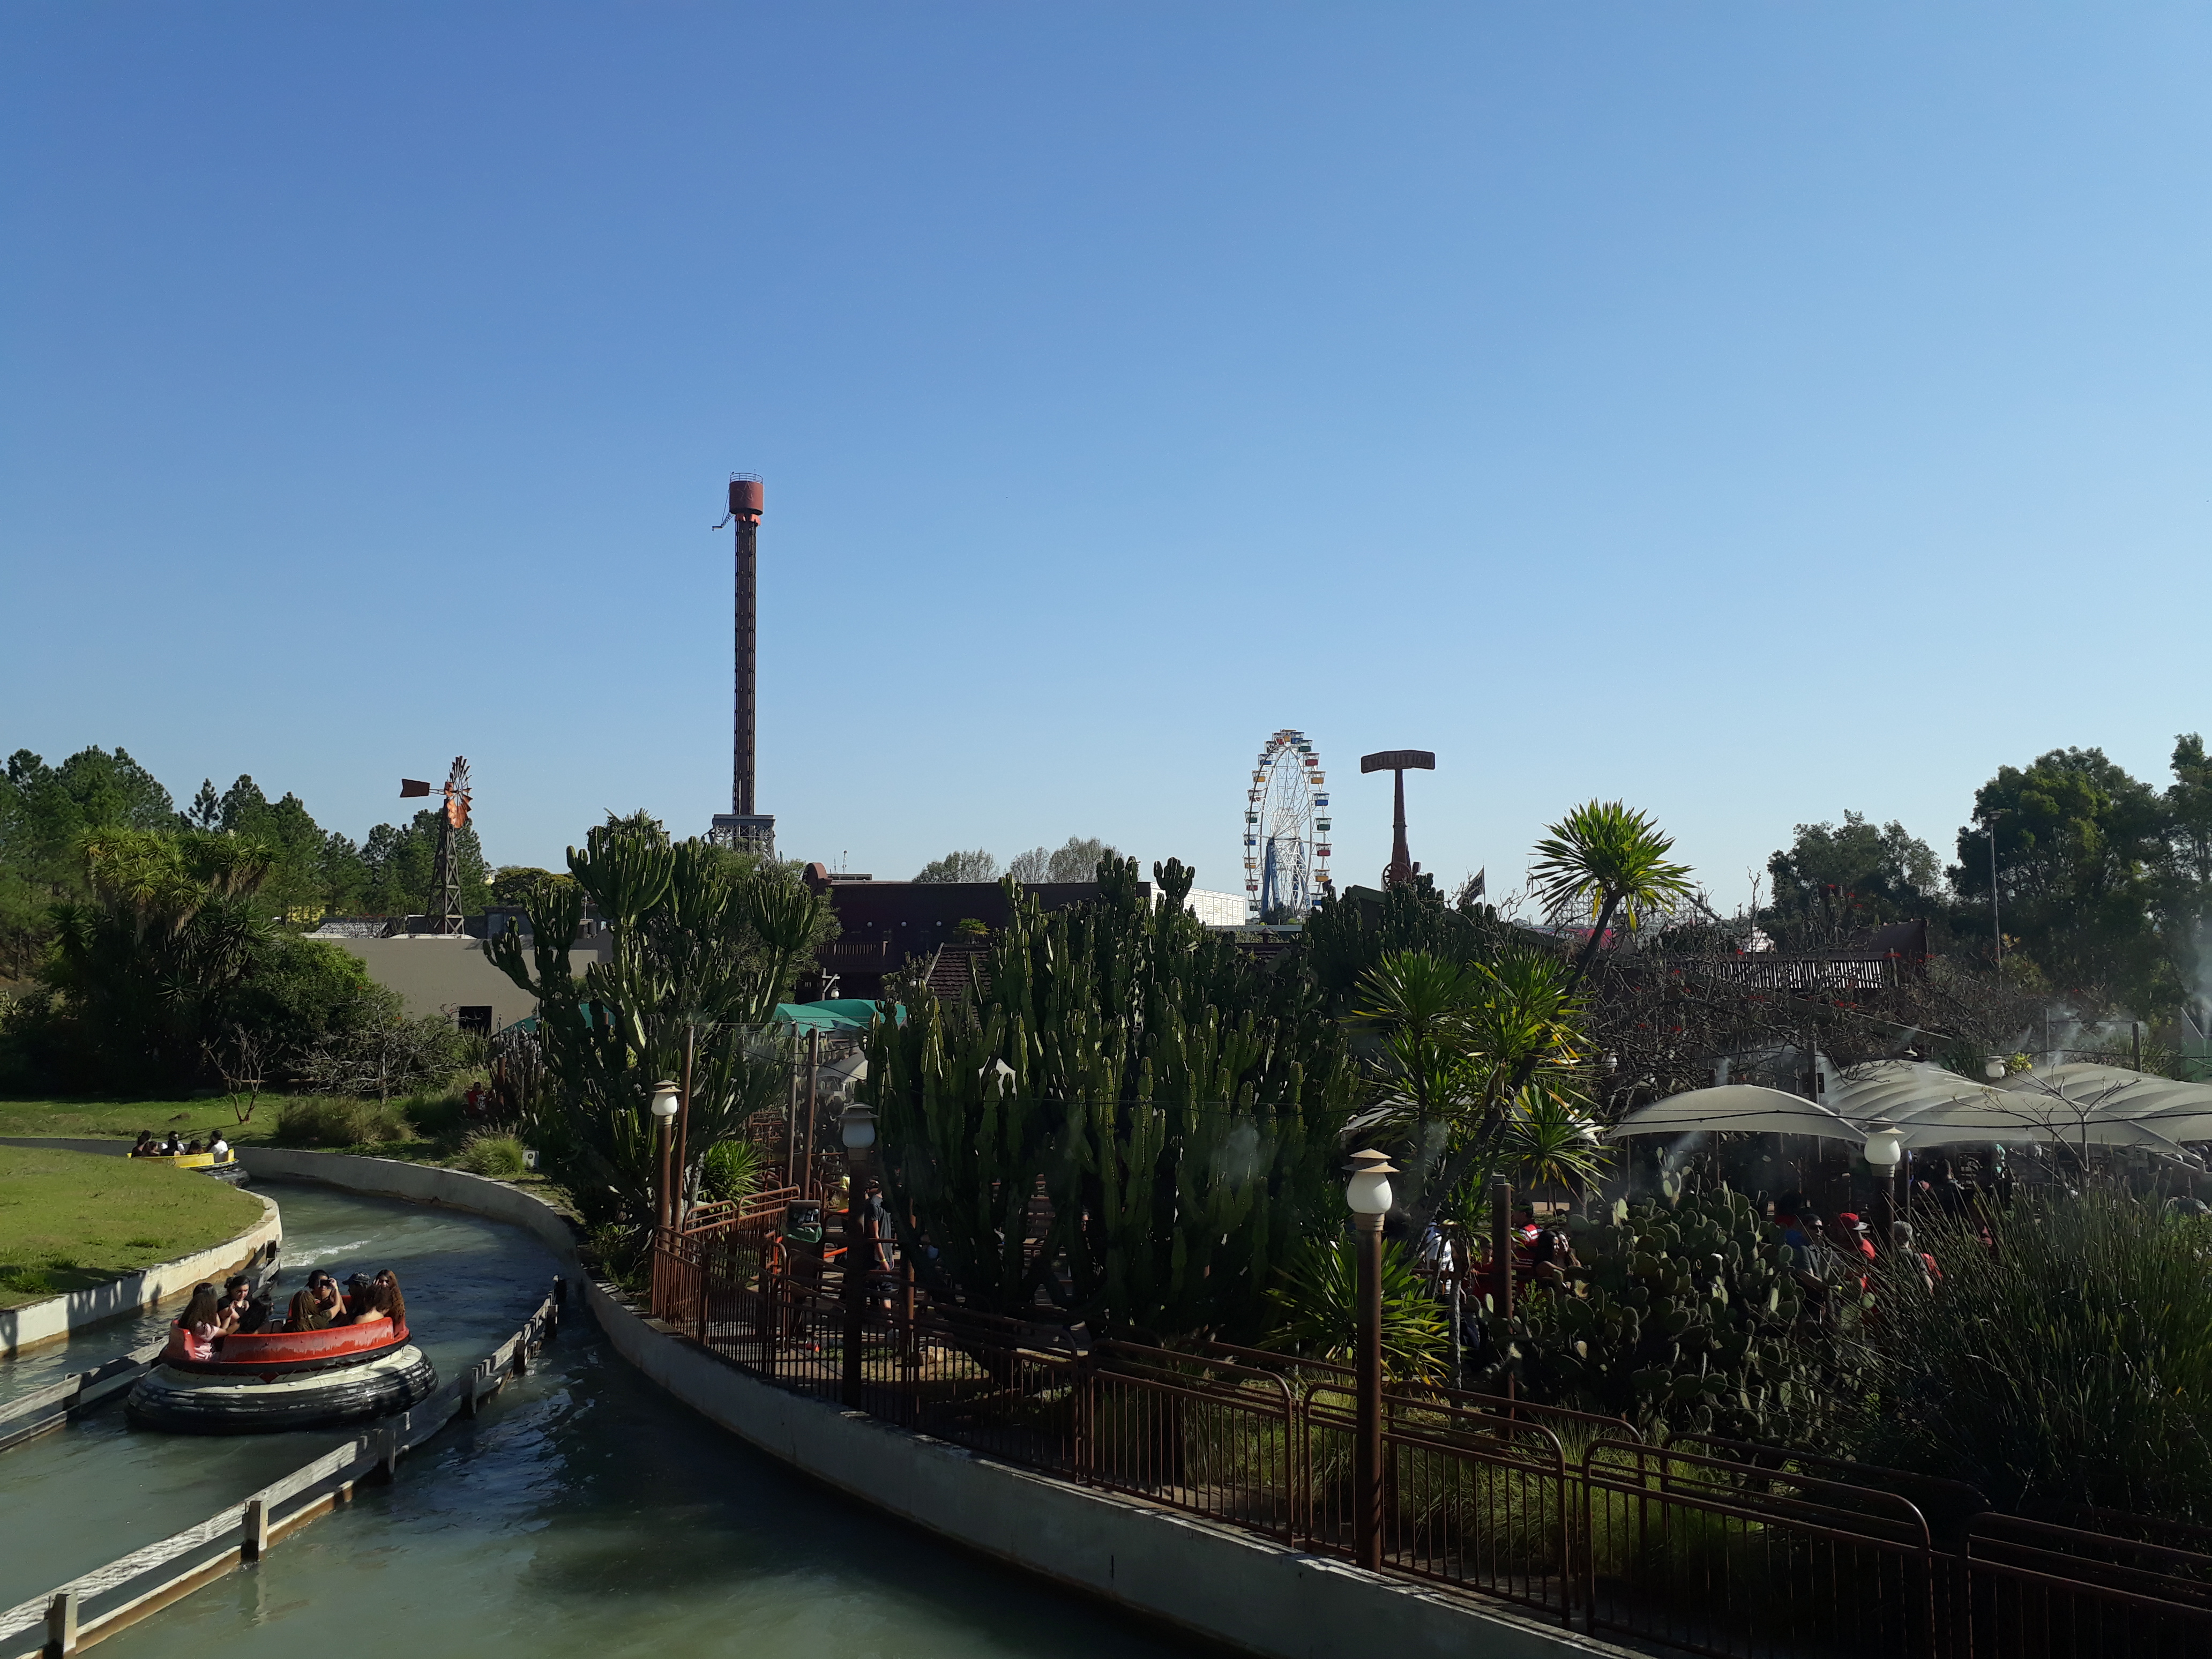
sky, waterway, amusement park, tree, park, canal, river, recreation, tourist attraction, vehicle, nonbuilding structure, water park, tourism, amusement ride, channel